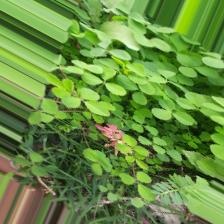
Label: Normal